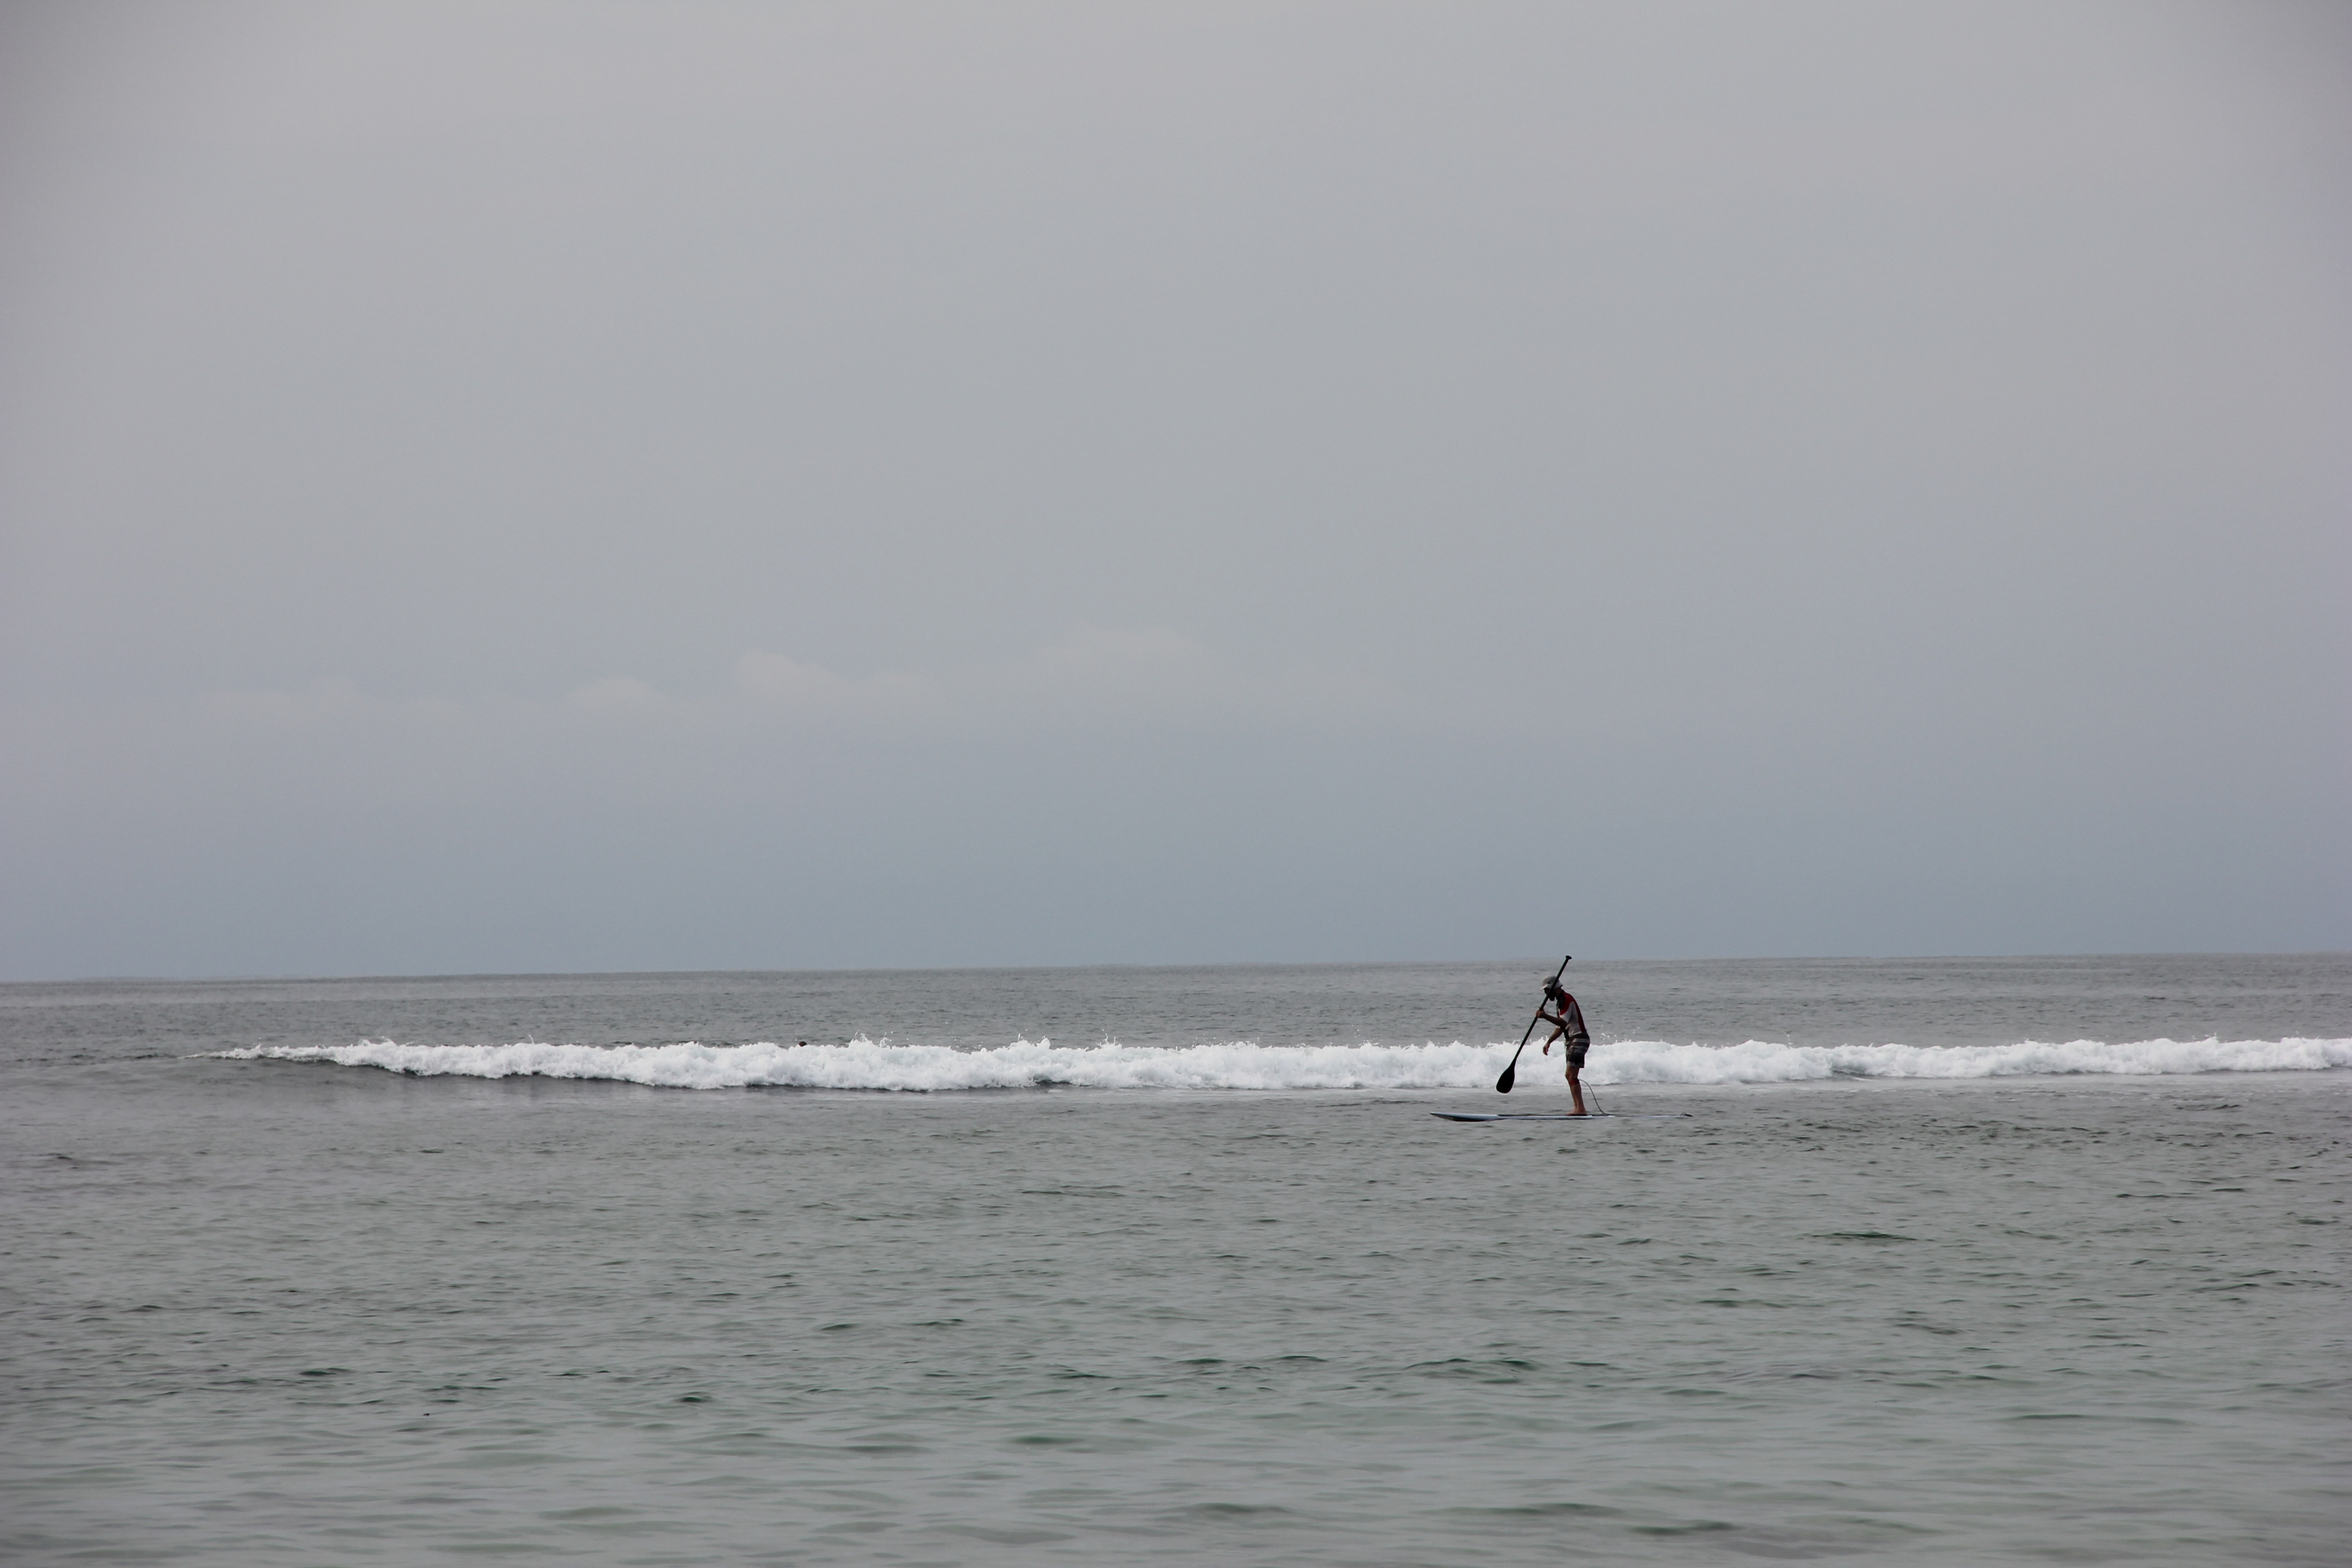
man, beach, landscape, sea, coast, water, nature, outdoor, ocean, horizon, person, people, sky, board, sport, shore, wave, wind, summer, travel, male, surfing, paddle, surfboard, exercise, fitness, body of water, outdoors, stand, fun, sports, paddleboard, indonesia, standup, bali, harmony, paddleboarding, water sport, wind wave, boardsport, surfing equipment and supplies, standup paddleboarding